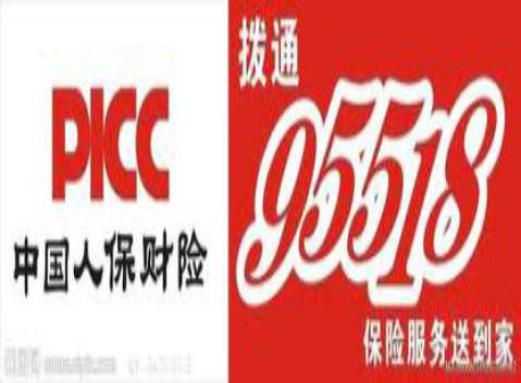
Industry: Others